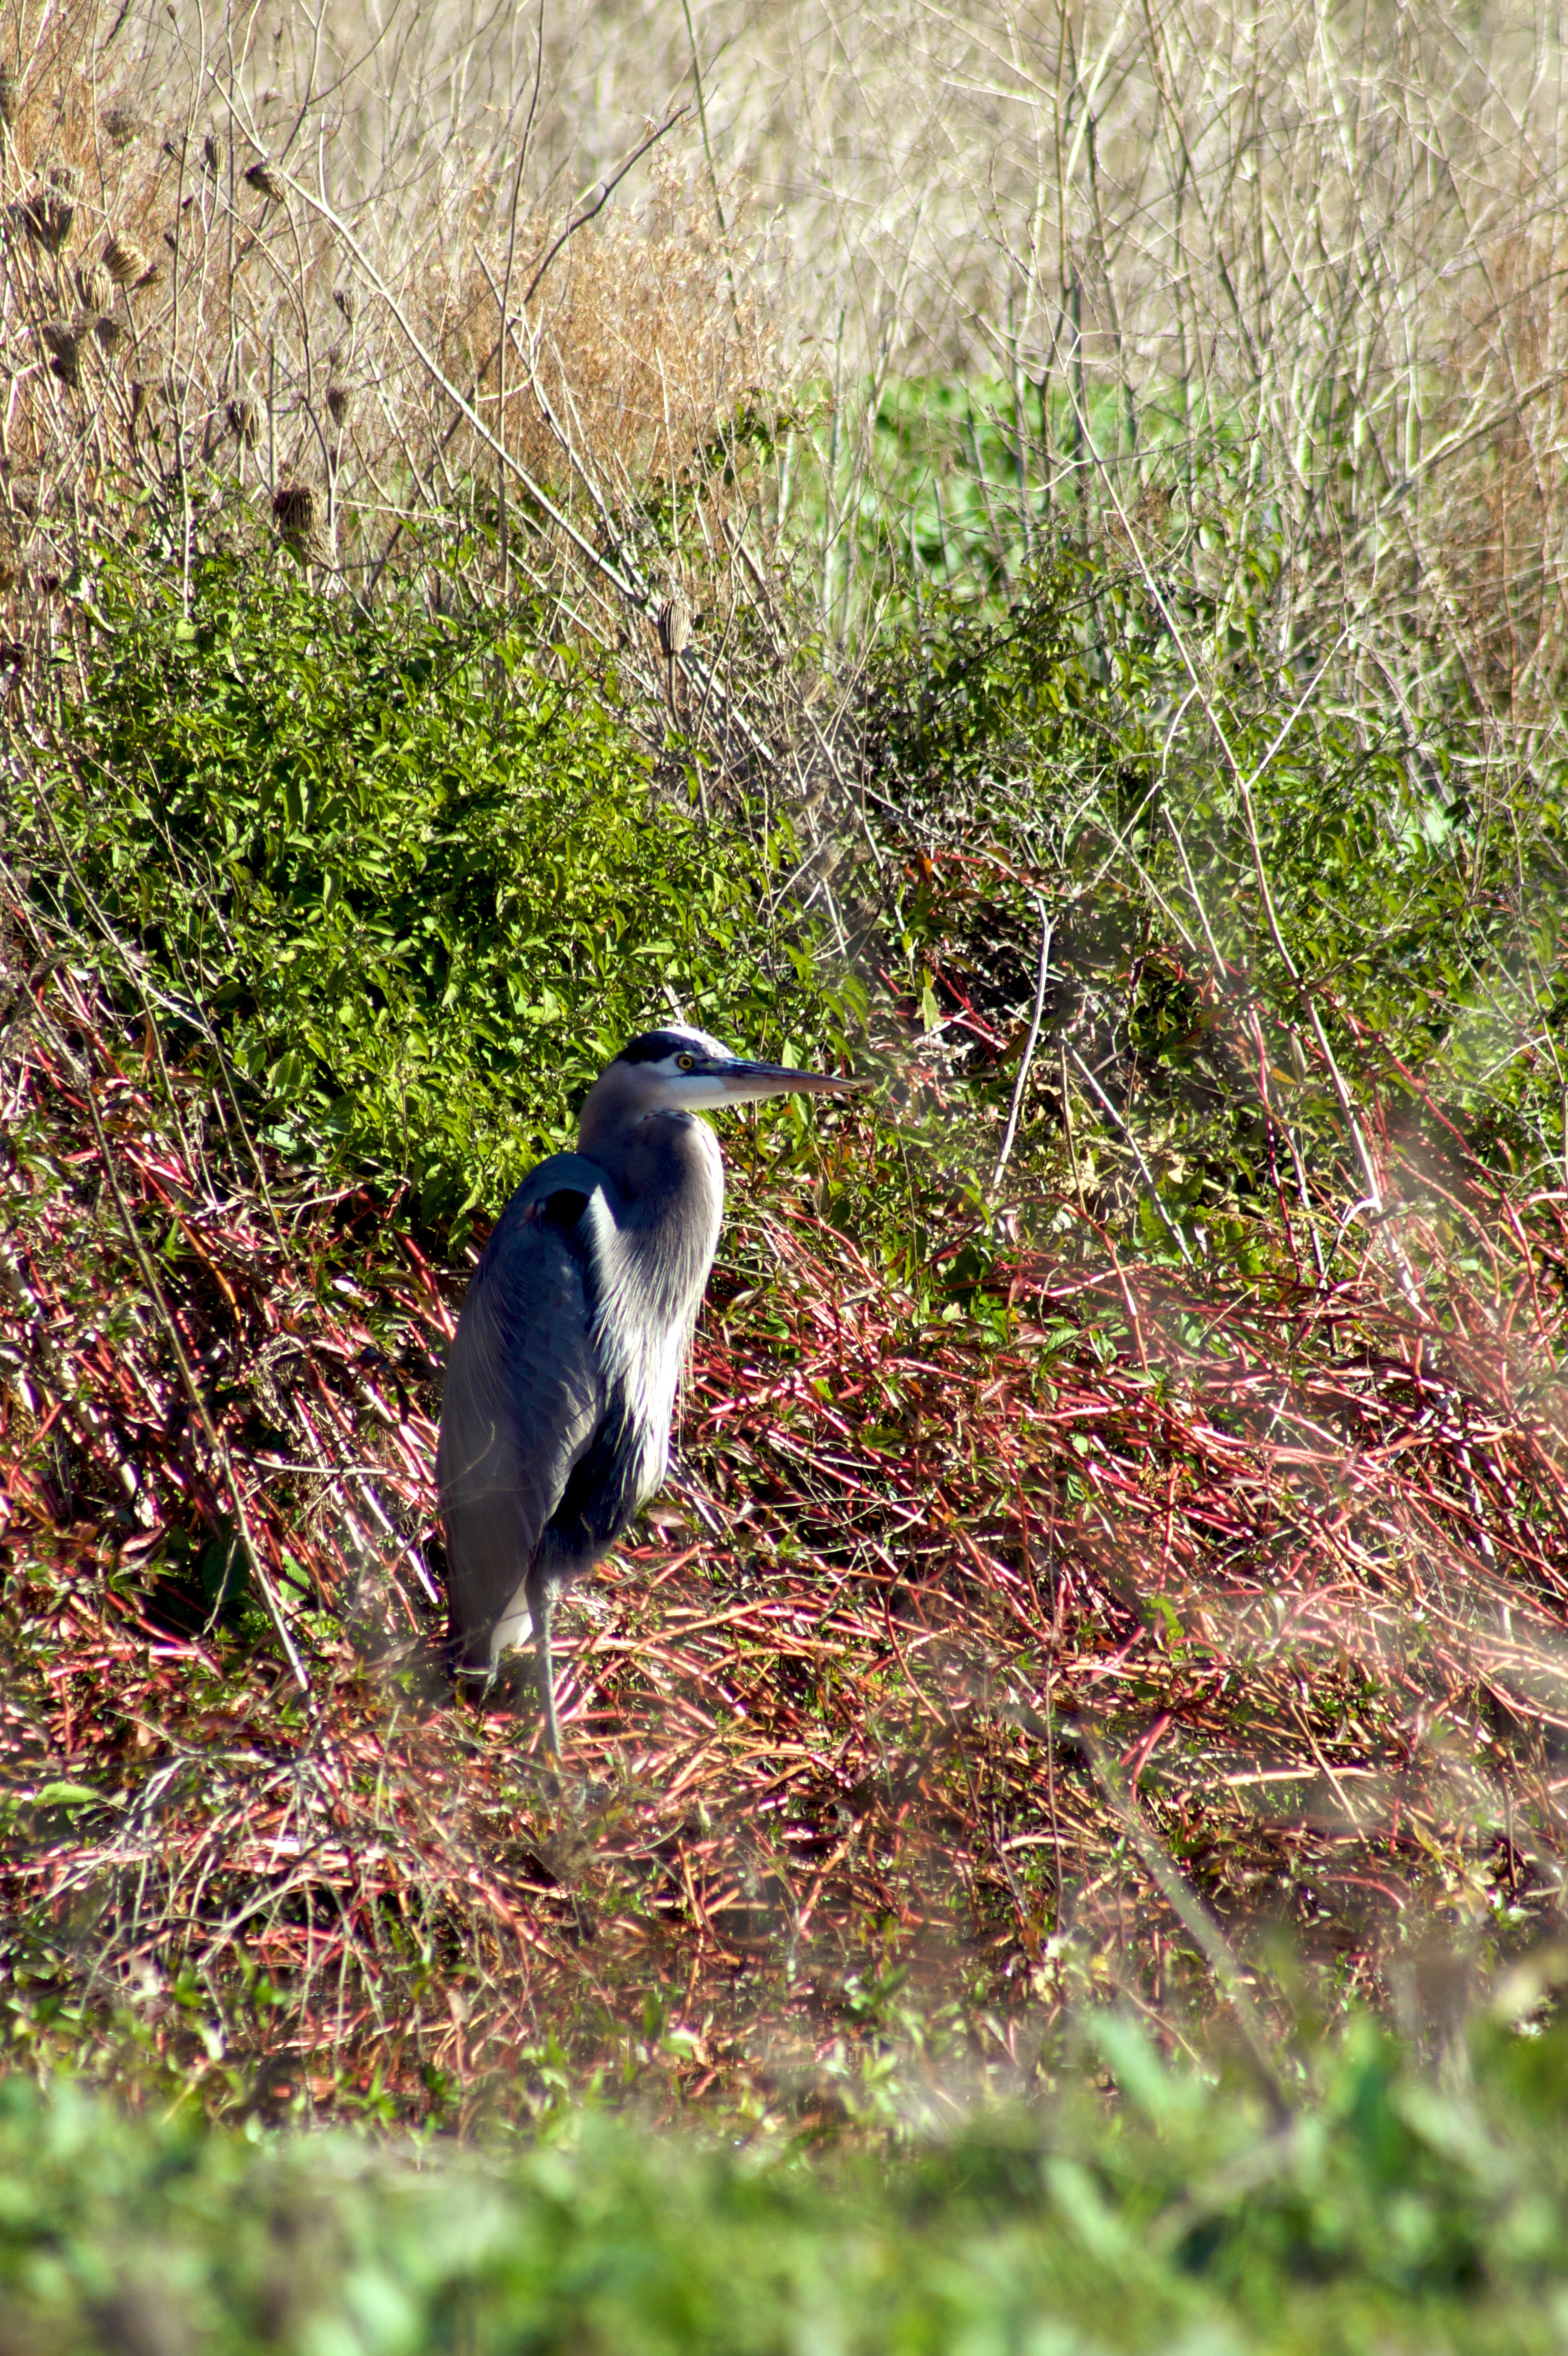
forest, grass, bird, wildlife, fauna, vertebrate, habitat, greatblueheron, yolowetlands, natural environment, perching bird